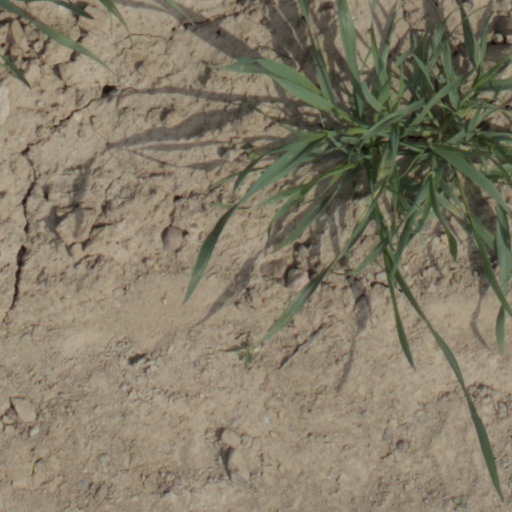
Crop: wheat